Mediterranean Sea

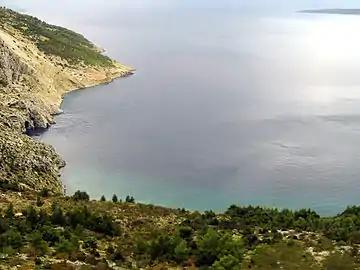
A submarine karst spring, called "vrulja", near Omiš; observed through several ripplings of an otherwise calm sea surface.

The International Hydrographic Organization defines the limits of the Mediterranean Sea as follows: Stretching from the Strait of Gibraltar in the west to the entrances to the Dardanelles and the Suez Canal in the east, the Mediterranean Sea is bounded by the coasts of Europe, Africa, and Asia and is divided into two deep basins: